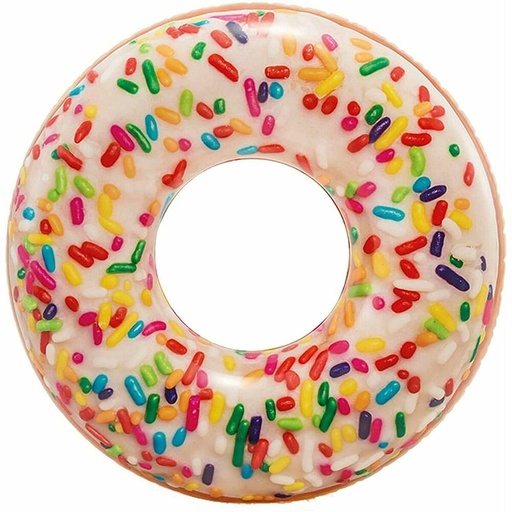
Roda Insuflável Intex Donut Branco 99 x 25 cm
A diversão para o verão está assegurada com estas propostas que serão do agrado de pequenos e graúdos! Compre Roda Insuflável Intex Donut Branco 99 x 25 cm e desfrute do seu tempo livre! Design: Donut Cor: Branco Multicolor Material: 100 % PVC Idade recomendada: + 9 Anos Medidas aprox.: 99 x 25 cm General Product Safety Regulations information: INTEX TRADING B.V. ETTENSEWEG 46, 4706 PB ROOSENDAAL 03440 - Ibi +34965551158 compliance-iberia@intexcorp.es https://www.intex.eu/
Brand: Intex
Category: Toys & Games > Outdoor Play Equipment > Water Play Equipment